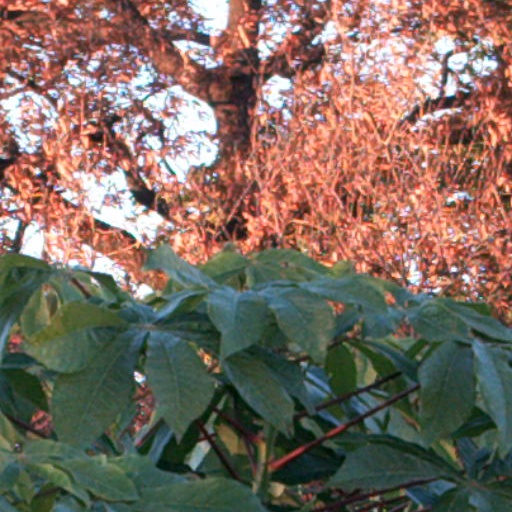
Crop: cassava